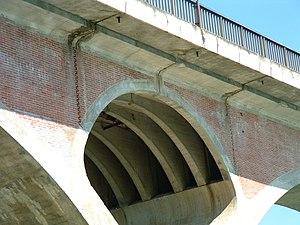
Tonneins - Pont sur la Garonne - Détail d'une pile
Le pont de Tonneins franchit la Garonne dans la commune de Tonneins du département de Lot-et-Garonne et la région Nouvelle-Aquitaine en France.